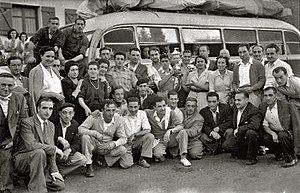
La Société nautique sportive Ur-Kirolak est un club d'aviron de Saint-Sébastien. Elle comprend les disciplines de l'aviron olympique comme en banc fixe.